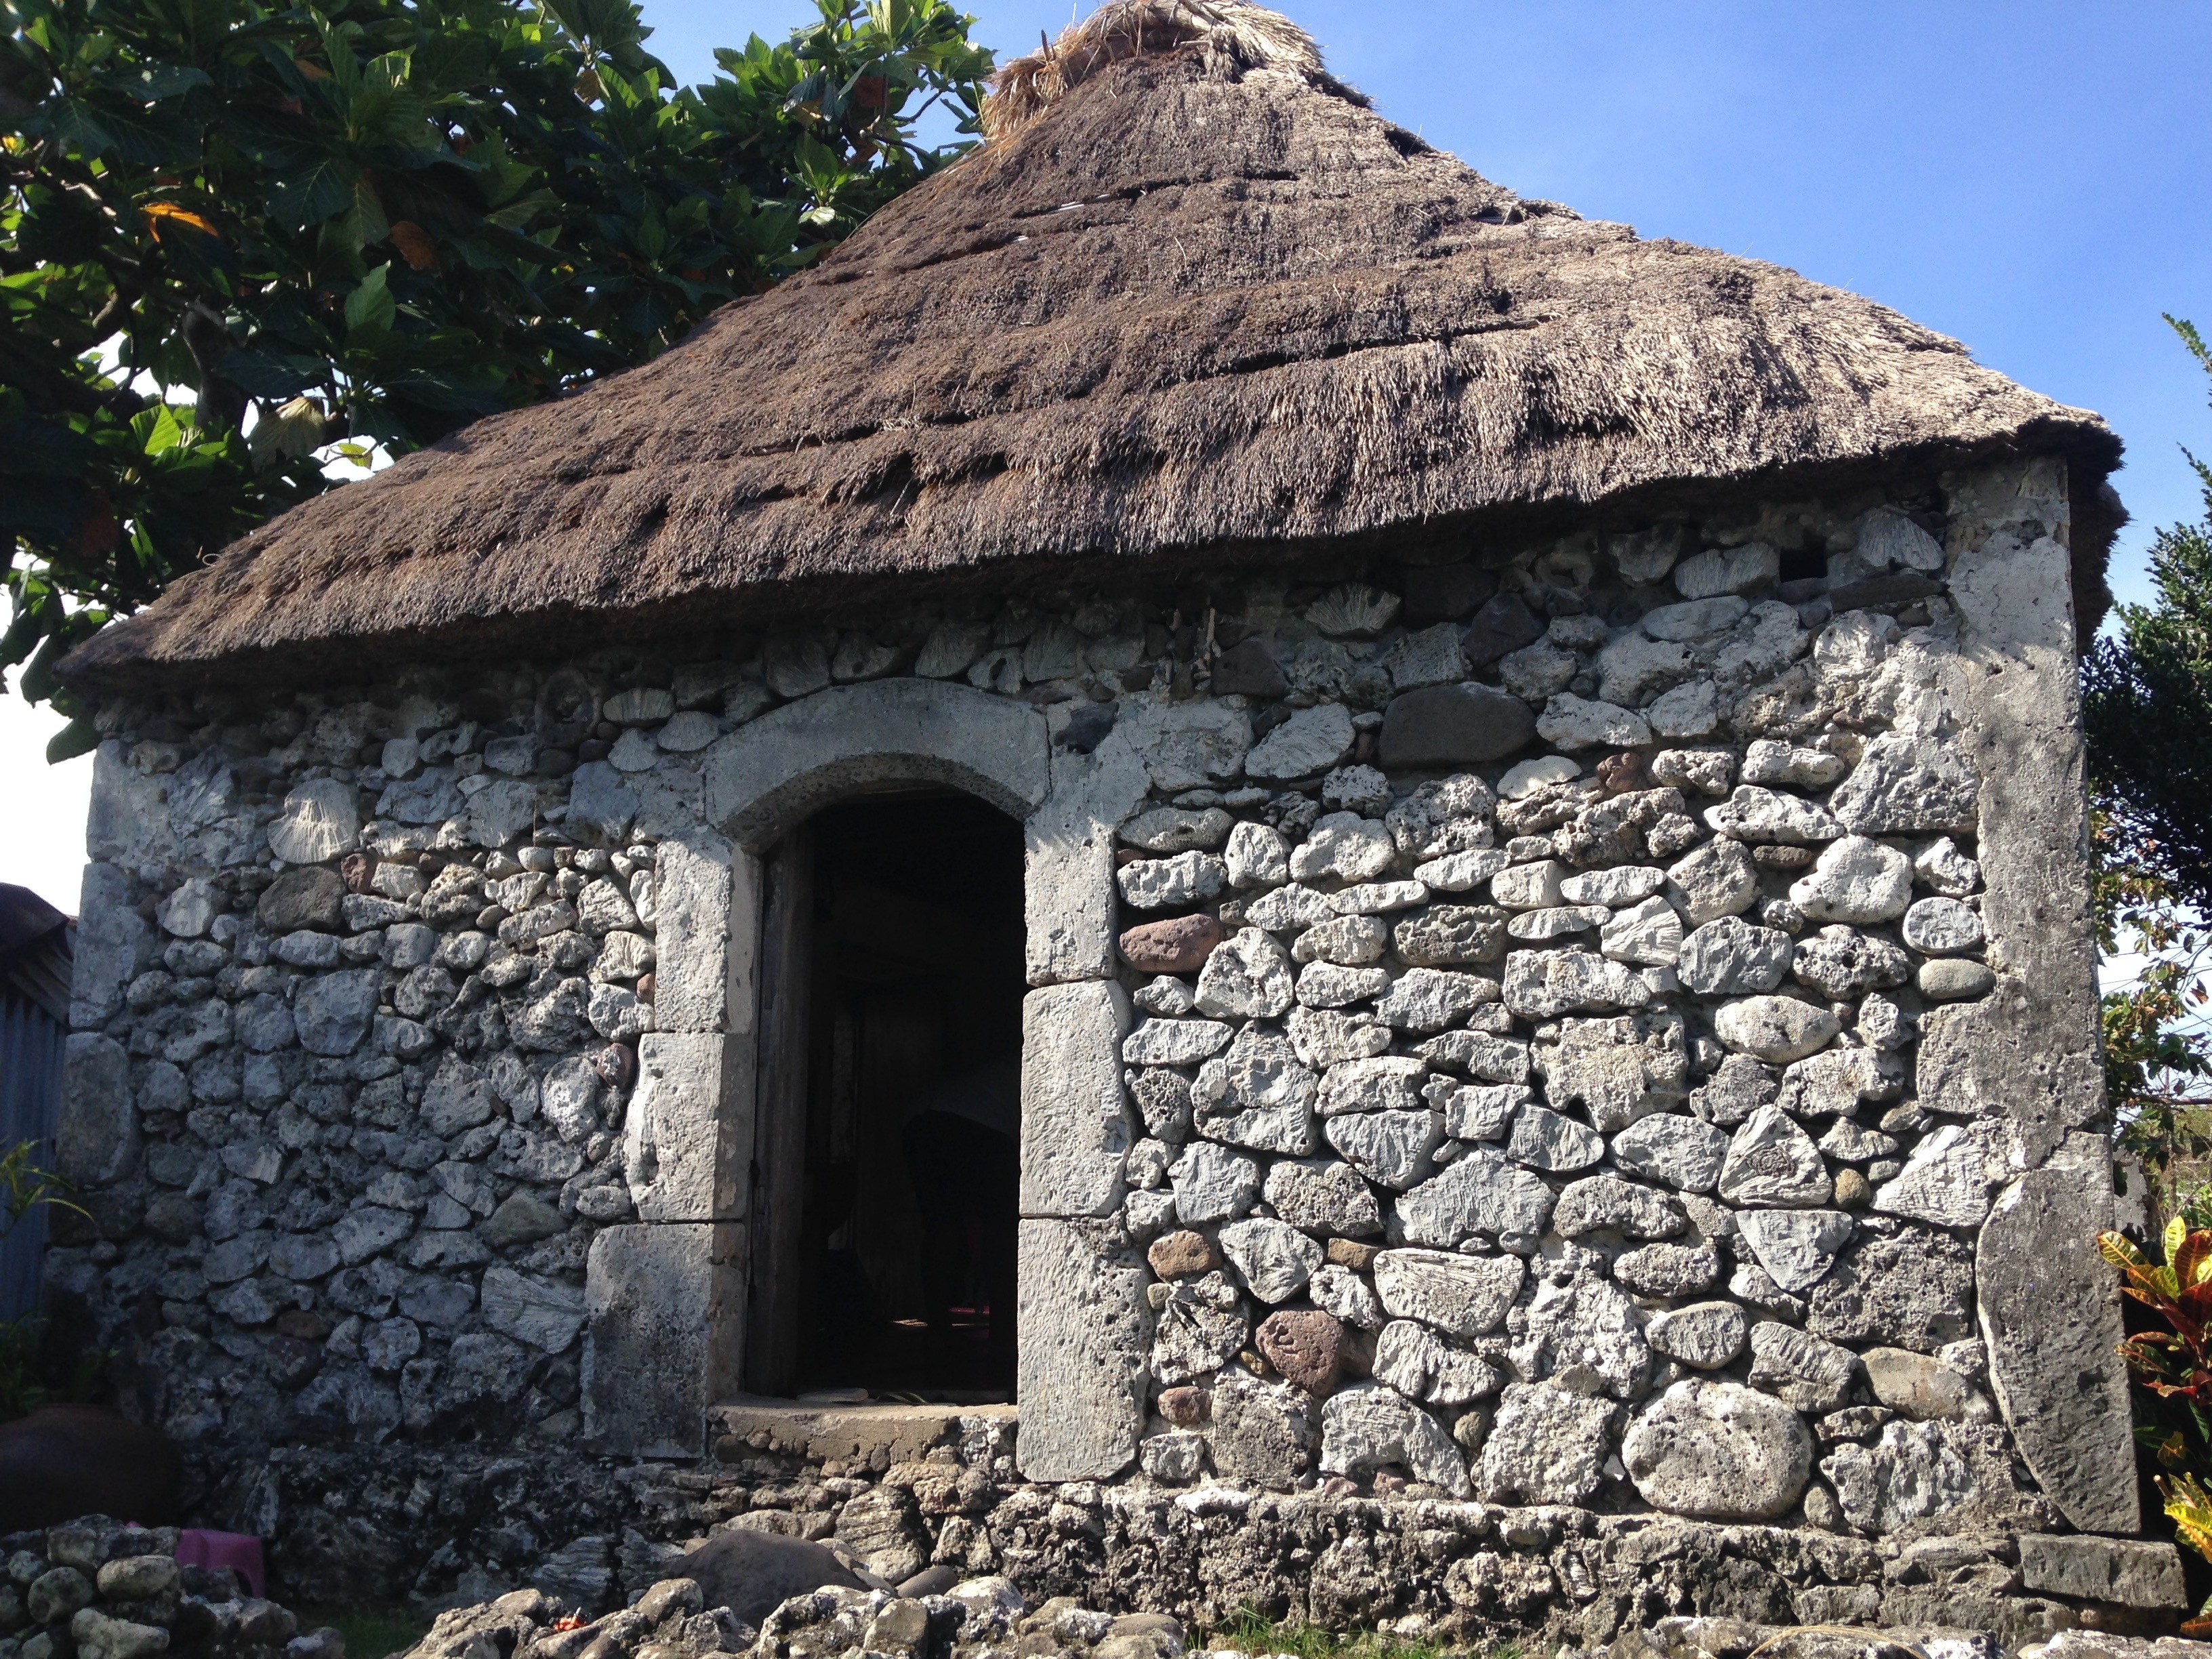
rock, building, monument, travel, village, temple, ruins, history, archaeological site, stone house, ancient history, old stone house